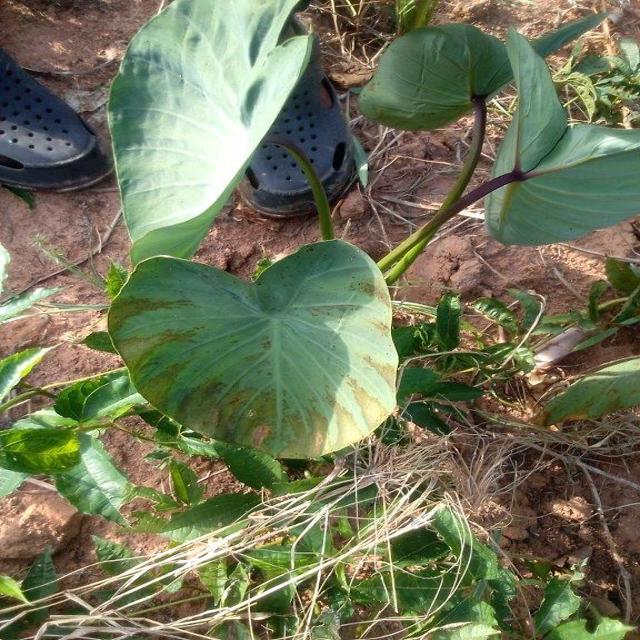
Label: Mid_Blight